Andrew Huang (hacker)

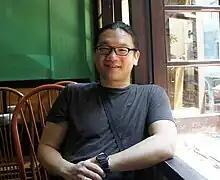

Andrew "bunnie" Huang (born 1975) is an American researcher and hacker, who holds a Ph.D in electrical engineering from MIT and is the author of the freely available 2003 book "Hacking the Xbox: An Introduction to Reverse Engineering". As of 2012 he resides in Singapore. Huang is a member of the Zeta Beta Tau fraternity, and a resident advisor and mentor to hardware startups at HAX, an early stage hardware accelerator and venture capital firm.